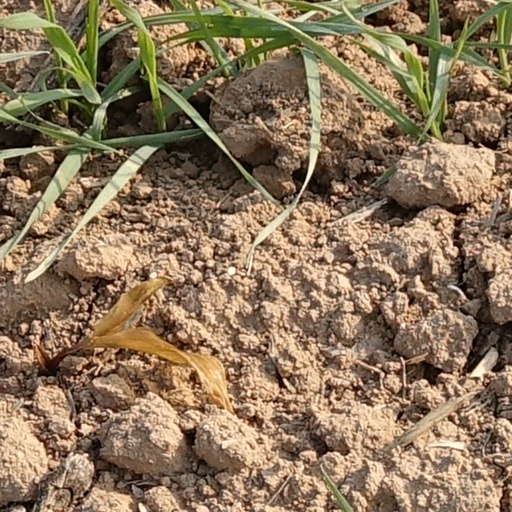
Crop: wheat